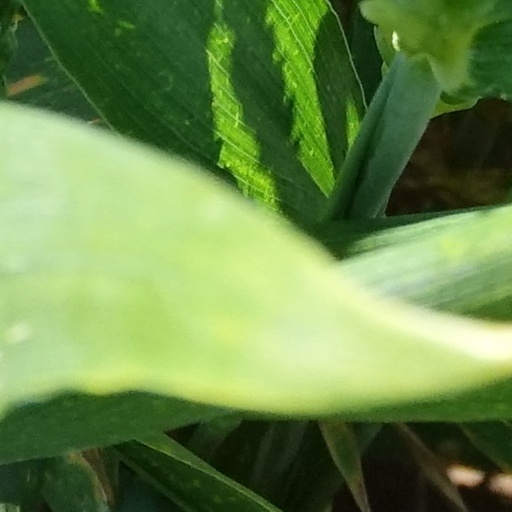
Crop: wheat